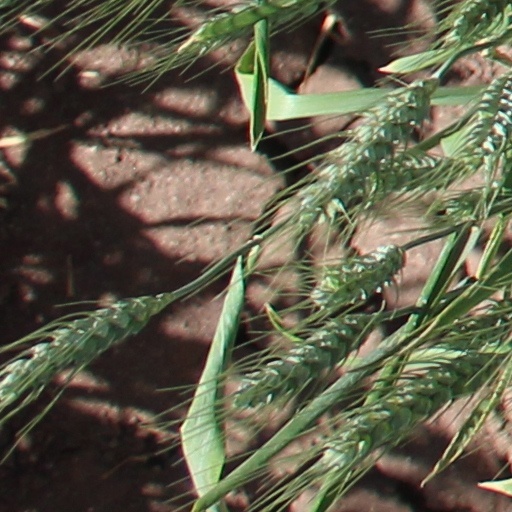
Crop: wheat